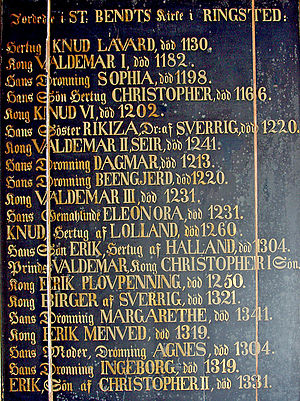
Erik Christoffersen / Levned
Sankt Bendts Kirke i Ringsted blev Erik Christoffersens sidste hvilested. Han blev det sidste mandlige kongelige familiemedlem, der har fået sin gravplads i denne kirke.
Erik Christoffersen var en dansk prins og medkonge af Danmark 1321-1326 & 1329-1331/32.